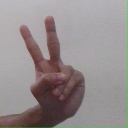
अक्षर: ऐ